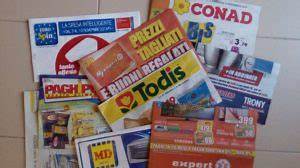
Waste category: paper